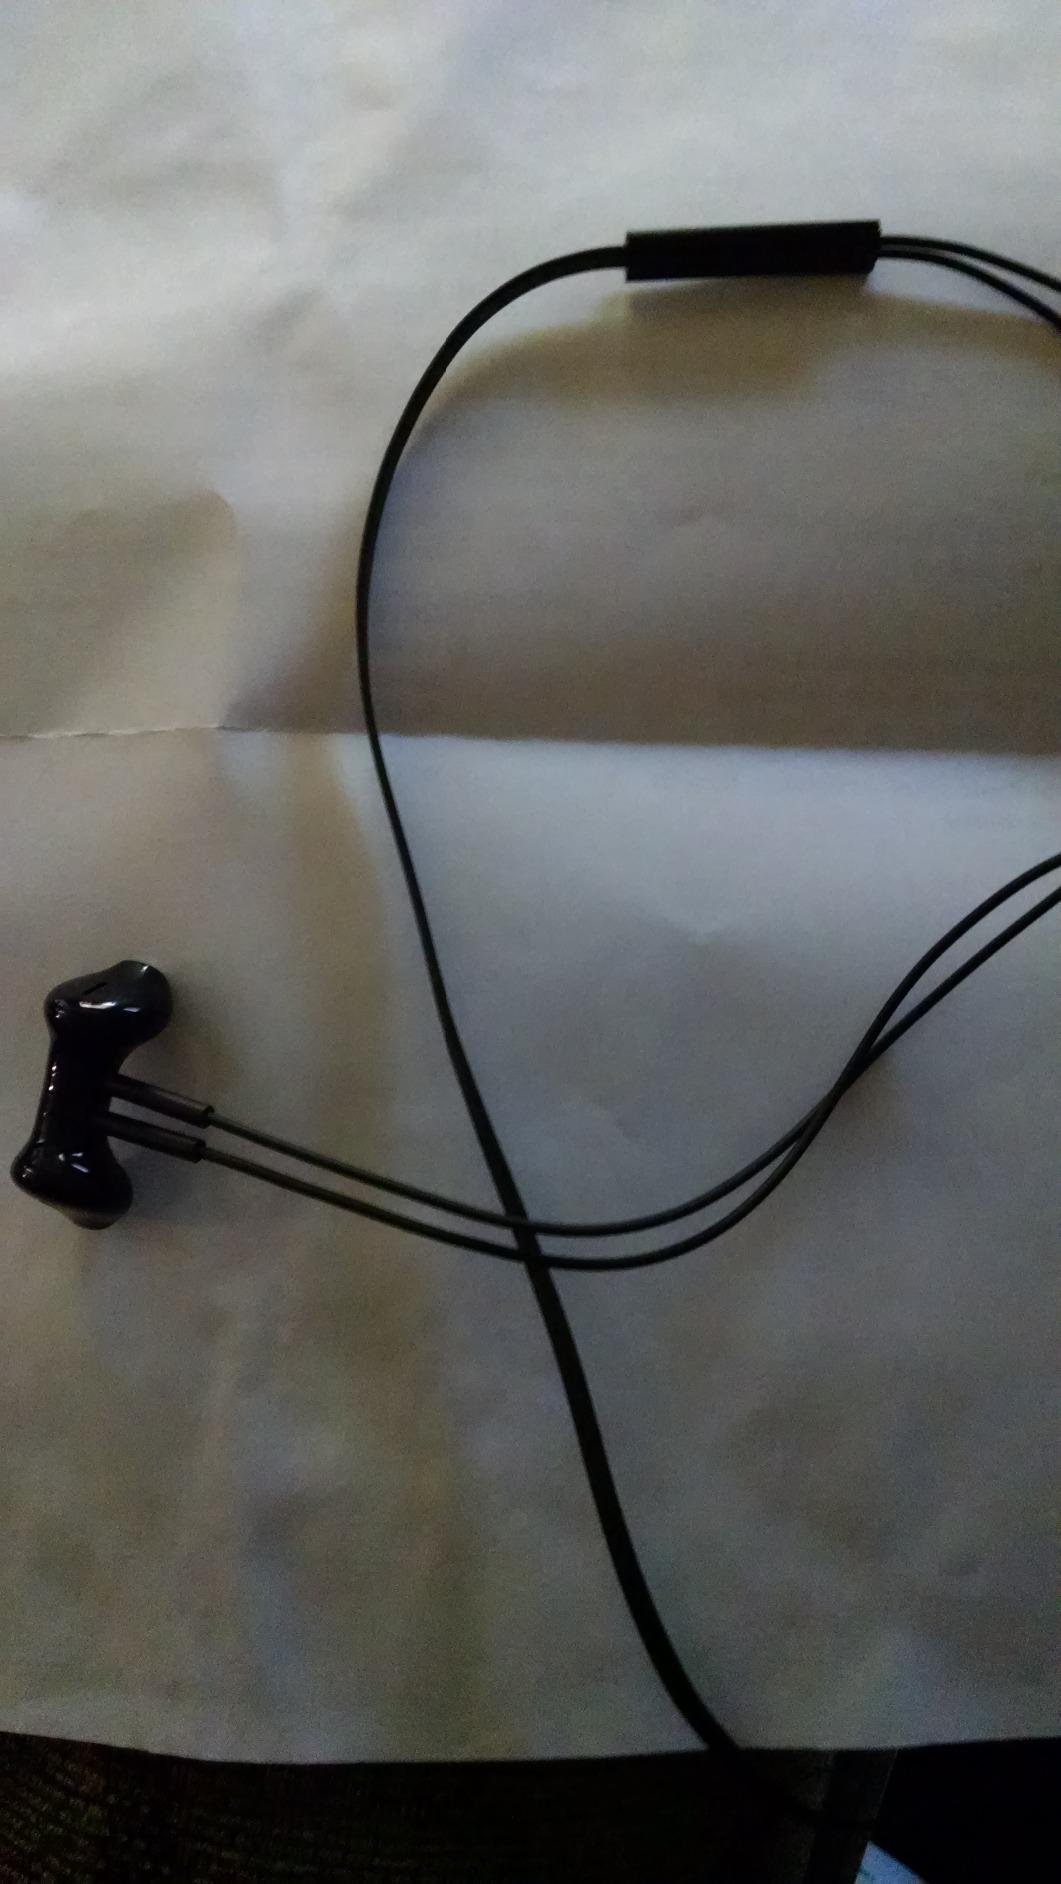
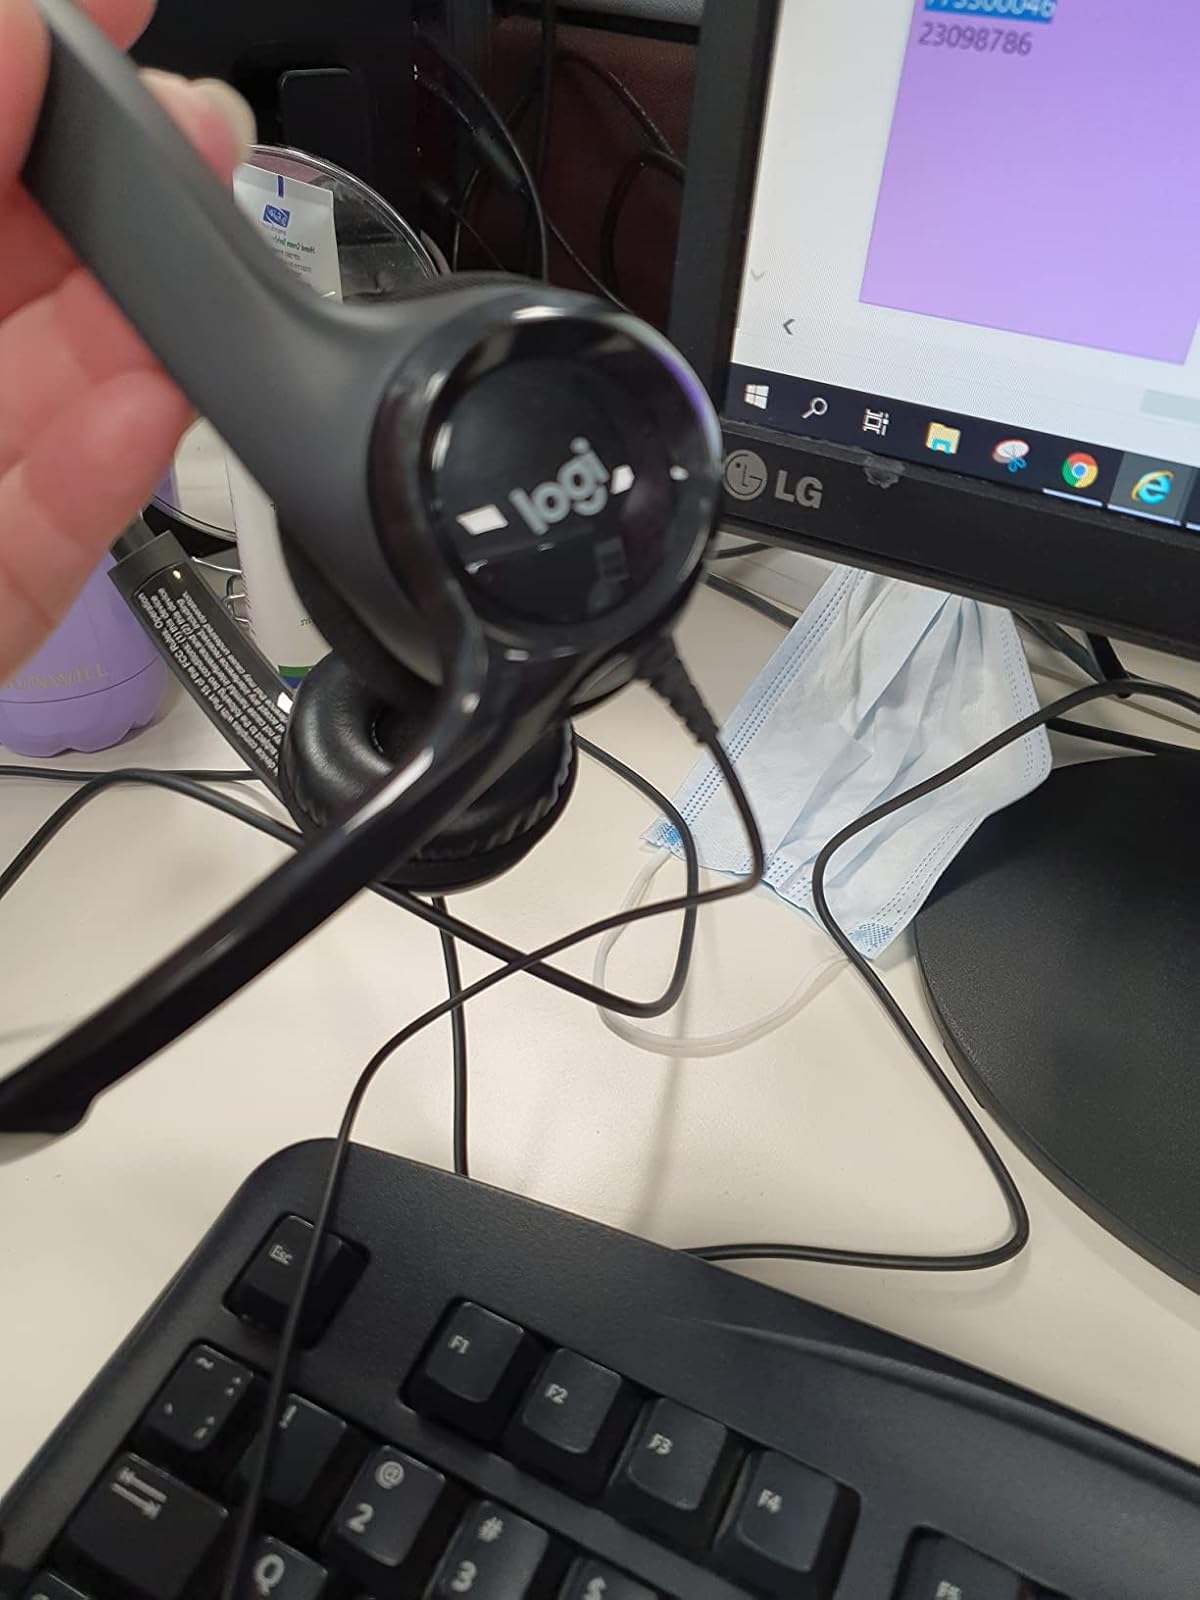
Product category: headphones
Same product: no